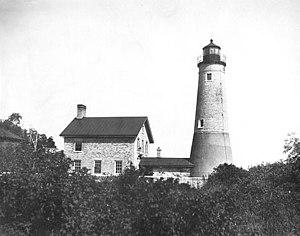
Thunder Bay Island est une île du lac Huron. L'île est l'une des huit îles constitutives du Michigan Islands National Wildlife Refuge et fait partie du Alpena Township dans le Comté d'Alpena.
Le phare de Thunder Bay Island, est un phare de la rive ouest du lac Huron, situé à la pointe sud-est de Thunder Bay Island proche d'Alpena dans le Comté d'Alpena, Michigan. Il est l'un des plus anciens phares en activité du Michigan.